Lolowah bint Faisal Al Saud

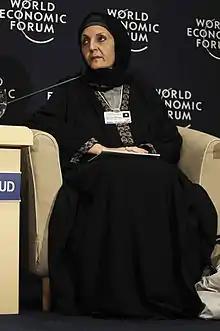
Princess Lolowah at the 2008 World Economic Forum regional meeting in Turkey

Lolowah bint Faisal Al Saud (also spelled Loulwa; ; born 1948) is a daughter of King Faisal of Saudi Arabia and Iffat Al Thunayan. She is considered one of the most publicly visible female members of the Saudi royal family. She is a prominent activist for women's education and other social issues in Saudi Arabia.